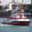
Label: ship